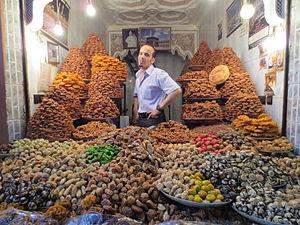
Pastries of Morocco, Souk de Marrakech au Maroc
Le Maroc occupe une place relativement confortable concernant le tourisme à l'échelle continentale, il fait partie du trio de tête constitué avec l'Afrique du Sud et l'Égypte, cependant, à l'échelle mondiale le Maroc arrive à la 29ᵉ place et rêve de se hisser à la 20ᵉ place à l'horizon 2020. Le nombre d'arrivées de touristes au Royaume du Maroc est passé de 4,4 millions en 2001 à 9,3 millions en 2010 avec une croissance des revenus touristiques passant de 31 milliards de dirhams à près de 60 milliards de dirhams à la fin de la dernière décennie à la veille du printemps arabe. La progression du secteur touristique au Maroc a été accompagné par un plan stratégique dit vision 2010 d'un objectif de 10 millions de touristes vers l'année 2010, un plan enclenché le 10 janvier 2001 à Marrakech.
La pâtisserie marocaine regroupe l'ensemble des pâtisseries traditionnelles issues de la cuisine marocaine. Ces pâtisseries sont en majeure partie réalisées à base d'amandes et de miel et sont généralement accompagnées par du thé à la menthe.